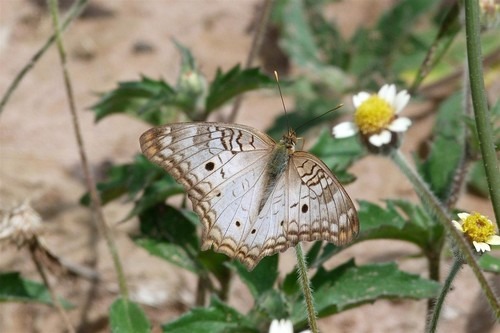
Scientific name: Anartia jatrophae
Common name: White peacock
Family: Nymphalidae
Order: Lepidoptera
Pollinator type: Primary pollinator
Habitat: Gardens, parks, and open areas
Geographic range: Southern United States to Argentina
Conservation status: Least Concern